Akihiro Nishimura (politician)

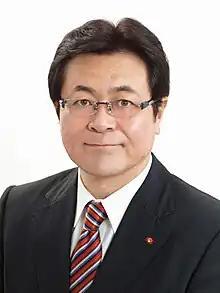
Official portrait, 2012

is a Japanese politician of the Liberal Democratic Party and a former member of the House of Representatives in the Diet (national legislature).